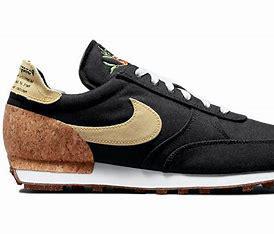
Brand: Nike
Model: Dbreak Type